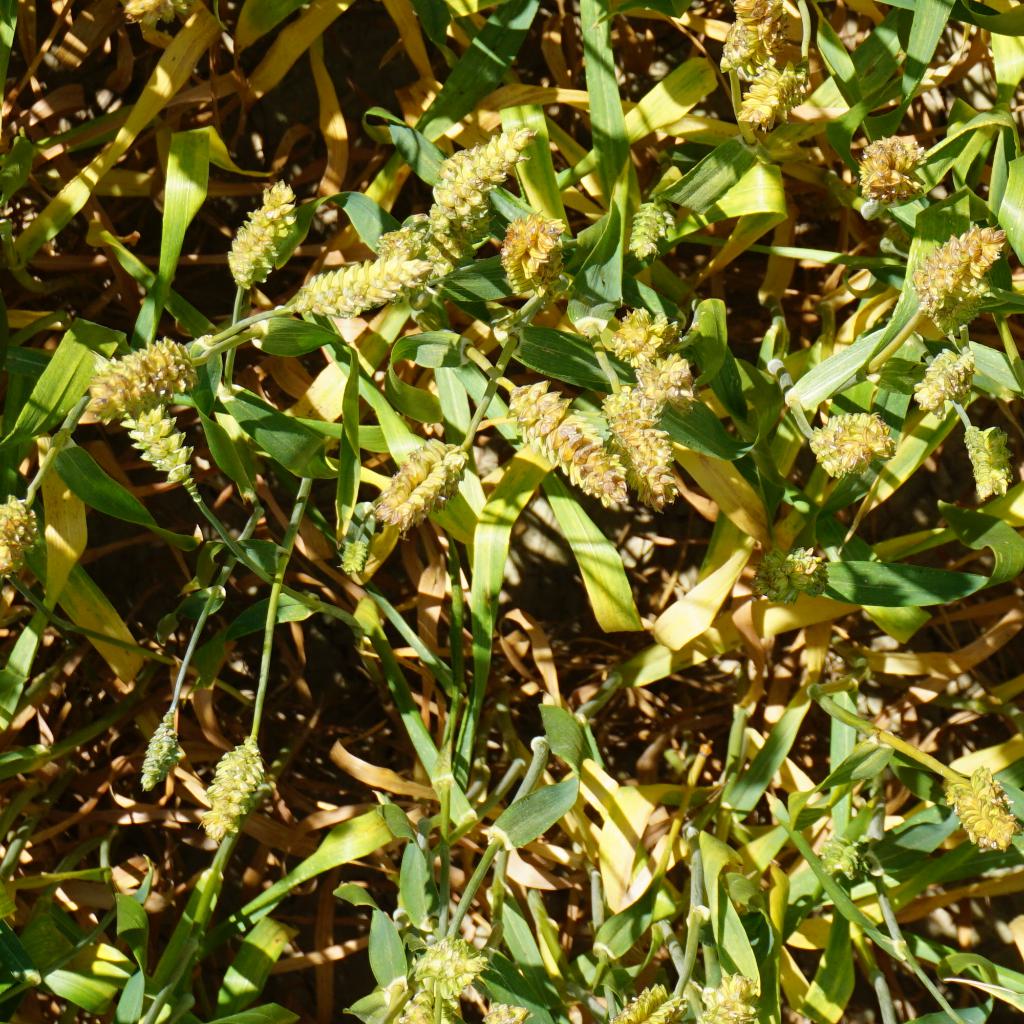
Country: France
Location: Gréoux
Wheat development stage: Filling - Ripening